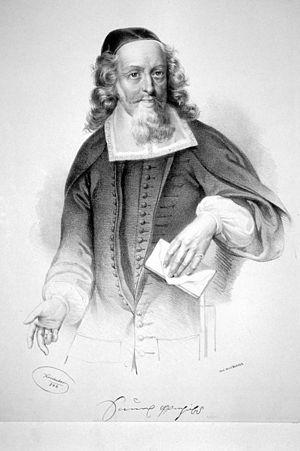
Le siège de Belgrade de 1717 eut lieu pendant la guerre austro-vénitienne-ottomane de 1714-1718 après la victoire des Impériaux à Petrovaradin et se termine le 17 août 1717 avec la conquête de la place forte par les troupes impériales sous le commandement d'Eugène de Savoie.
Samuel Oppenheimer, est un banquier et diplomate, Juif de cour de l'empereur Léopold Ier du Saint-Empire.